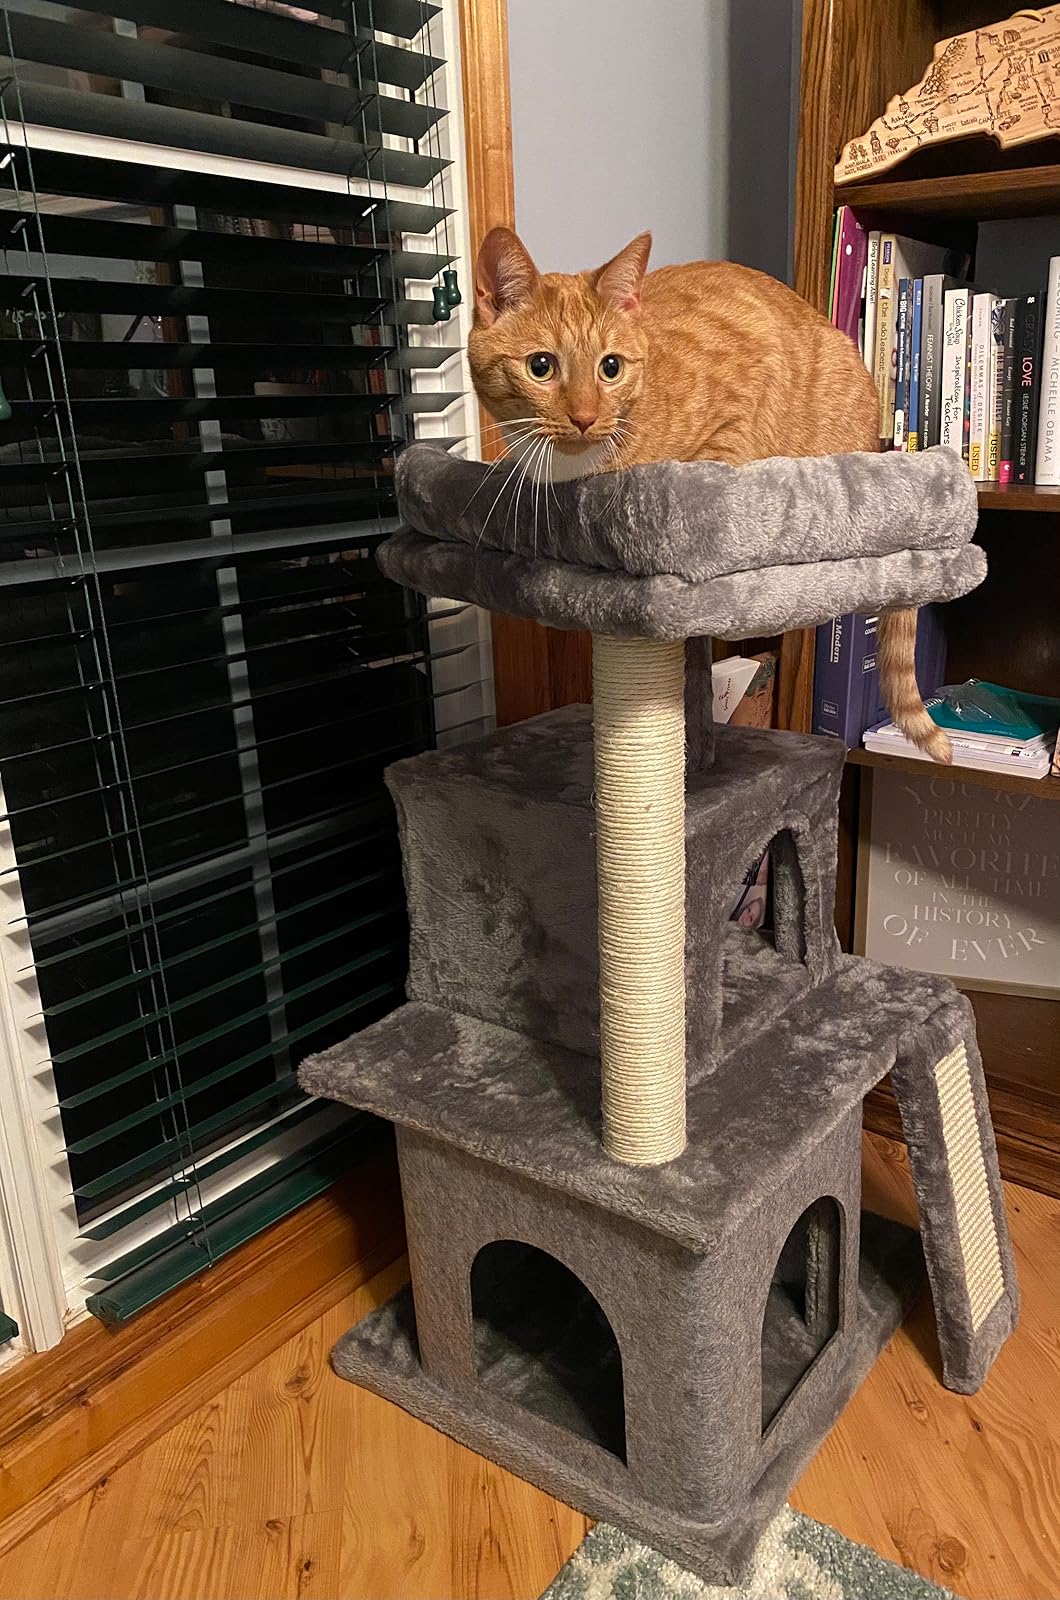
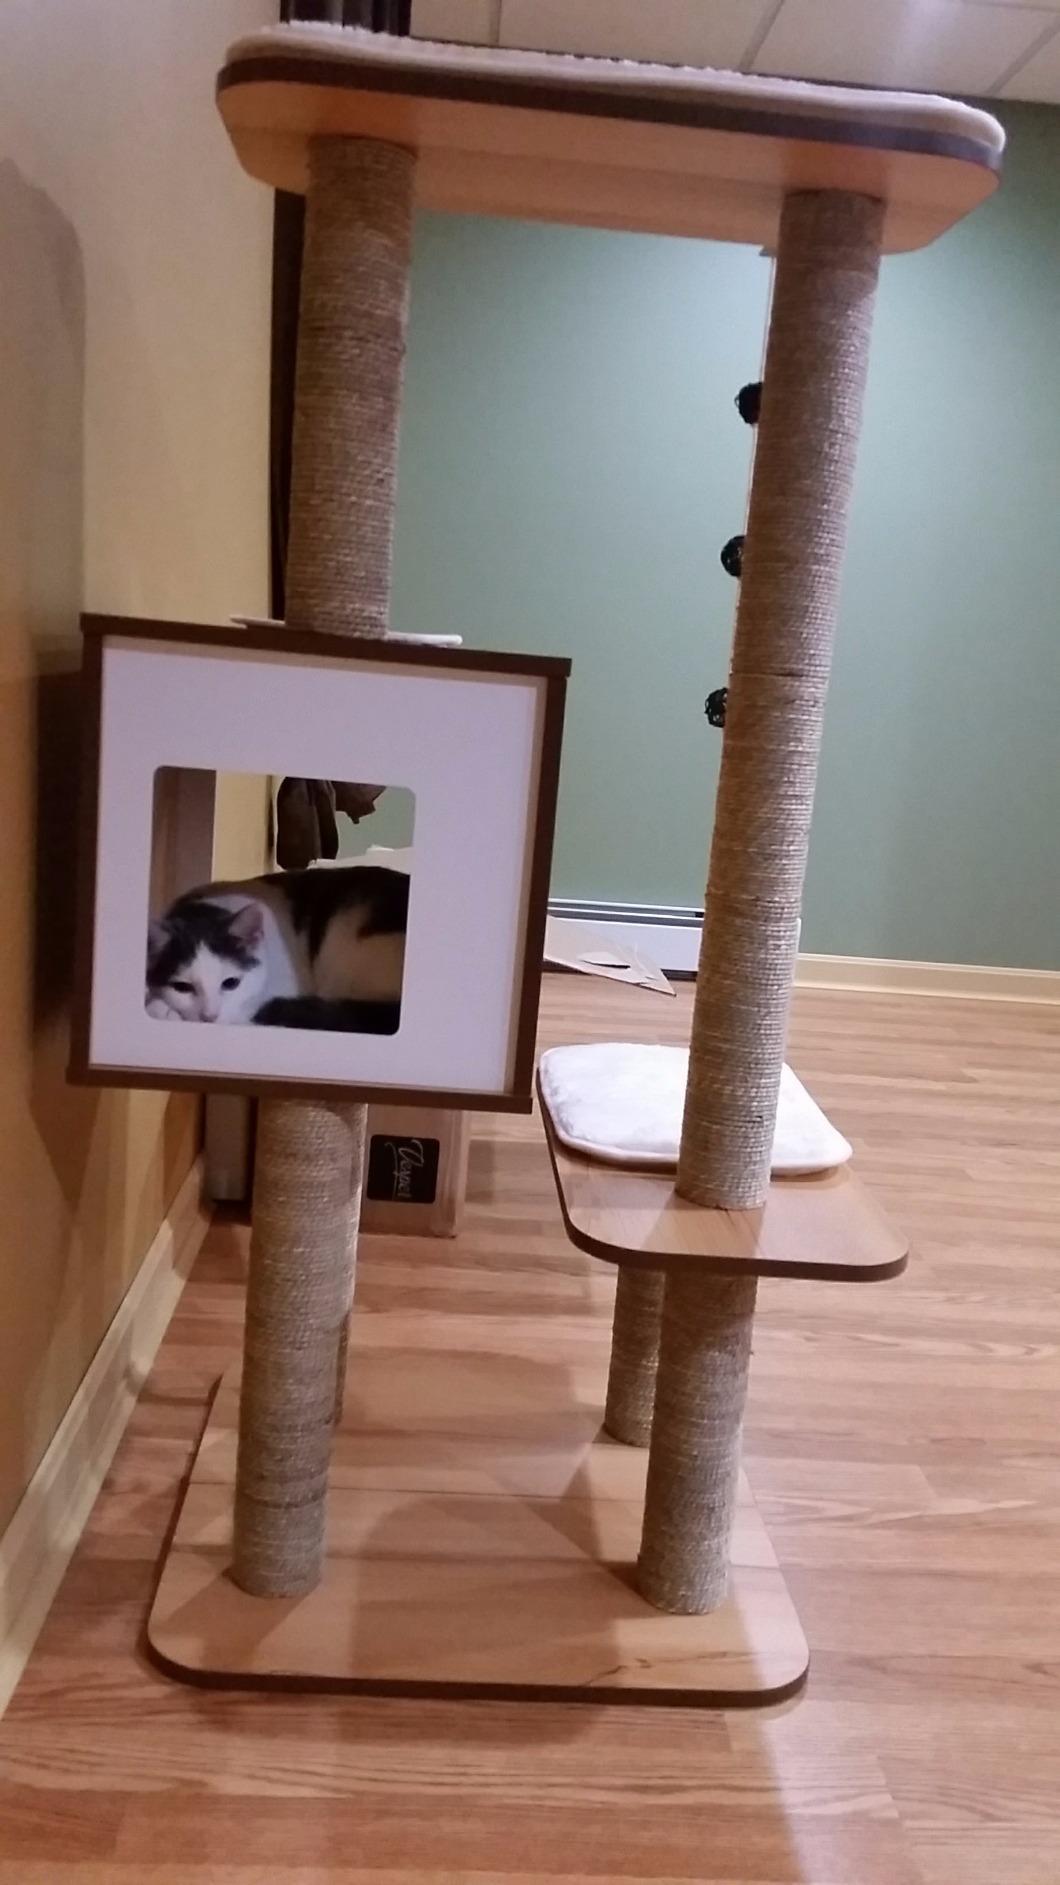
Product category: items_cat tree
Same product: no